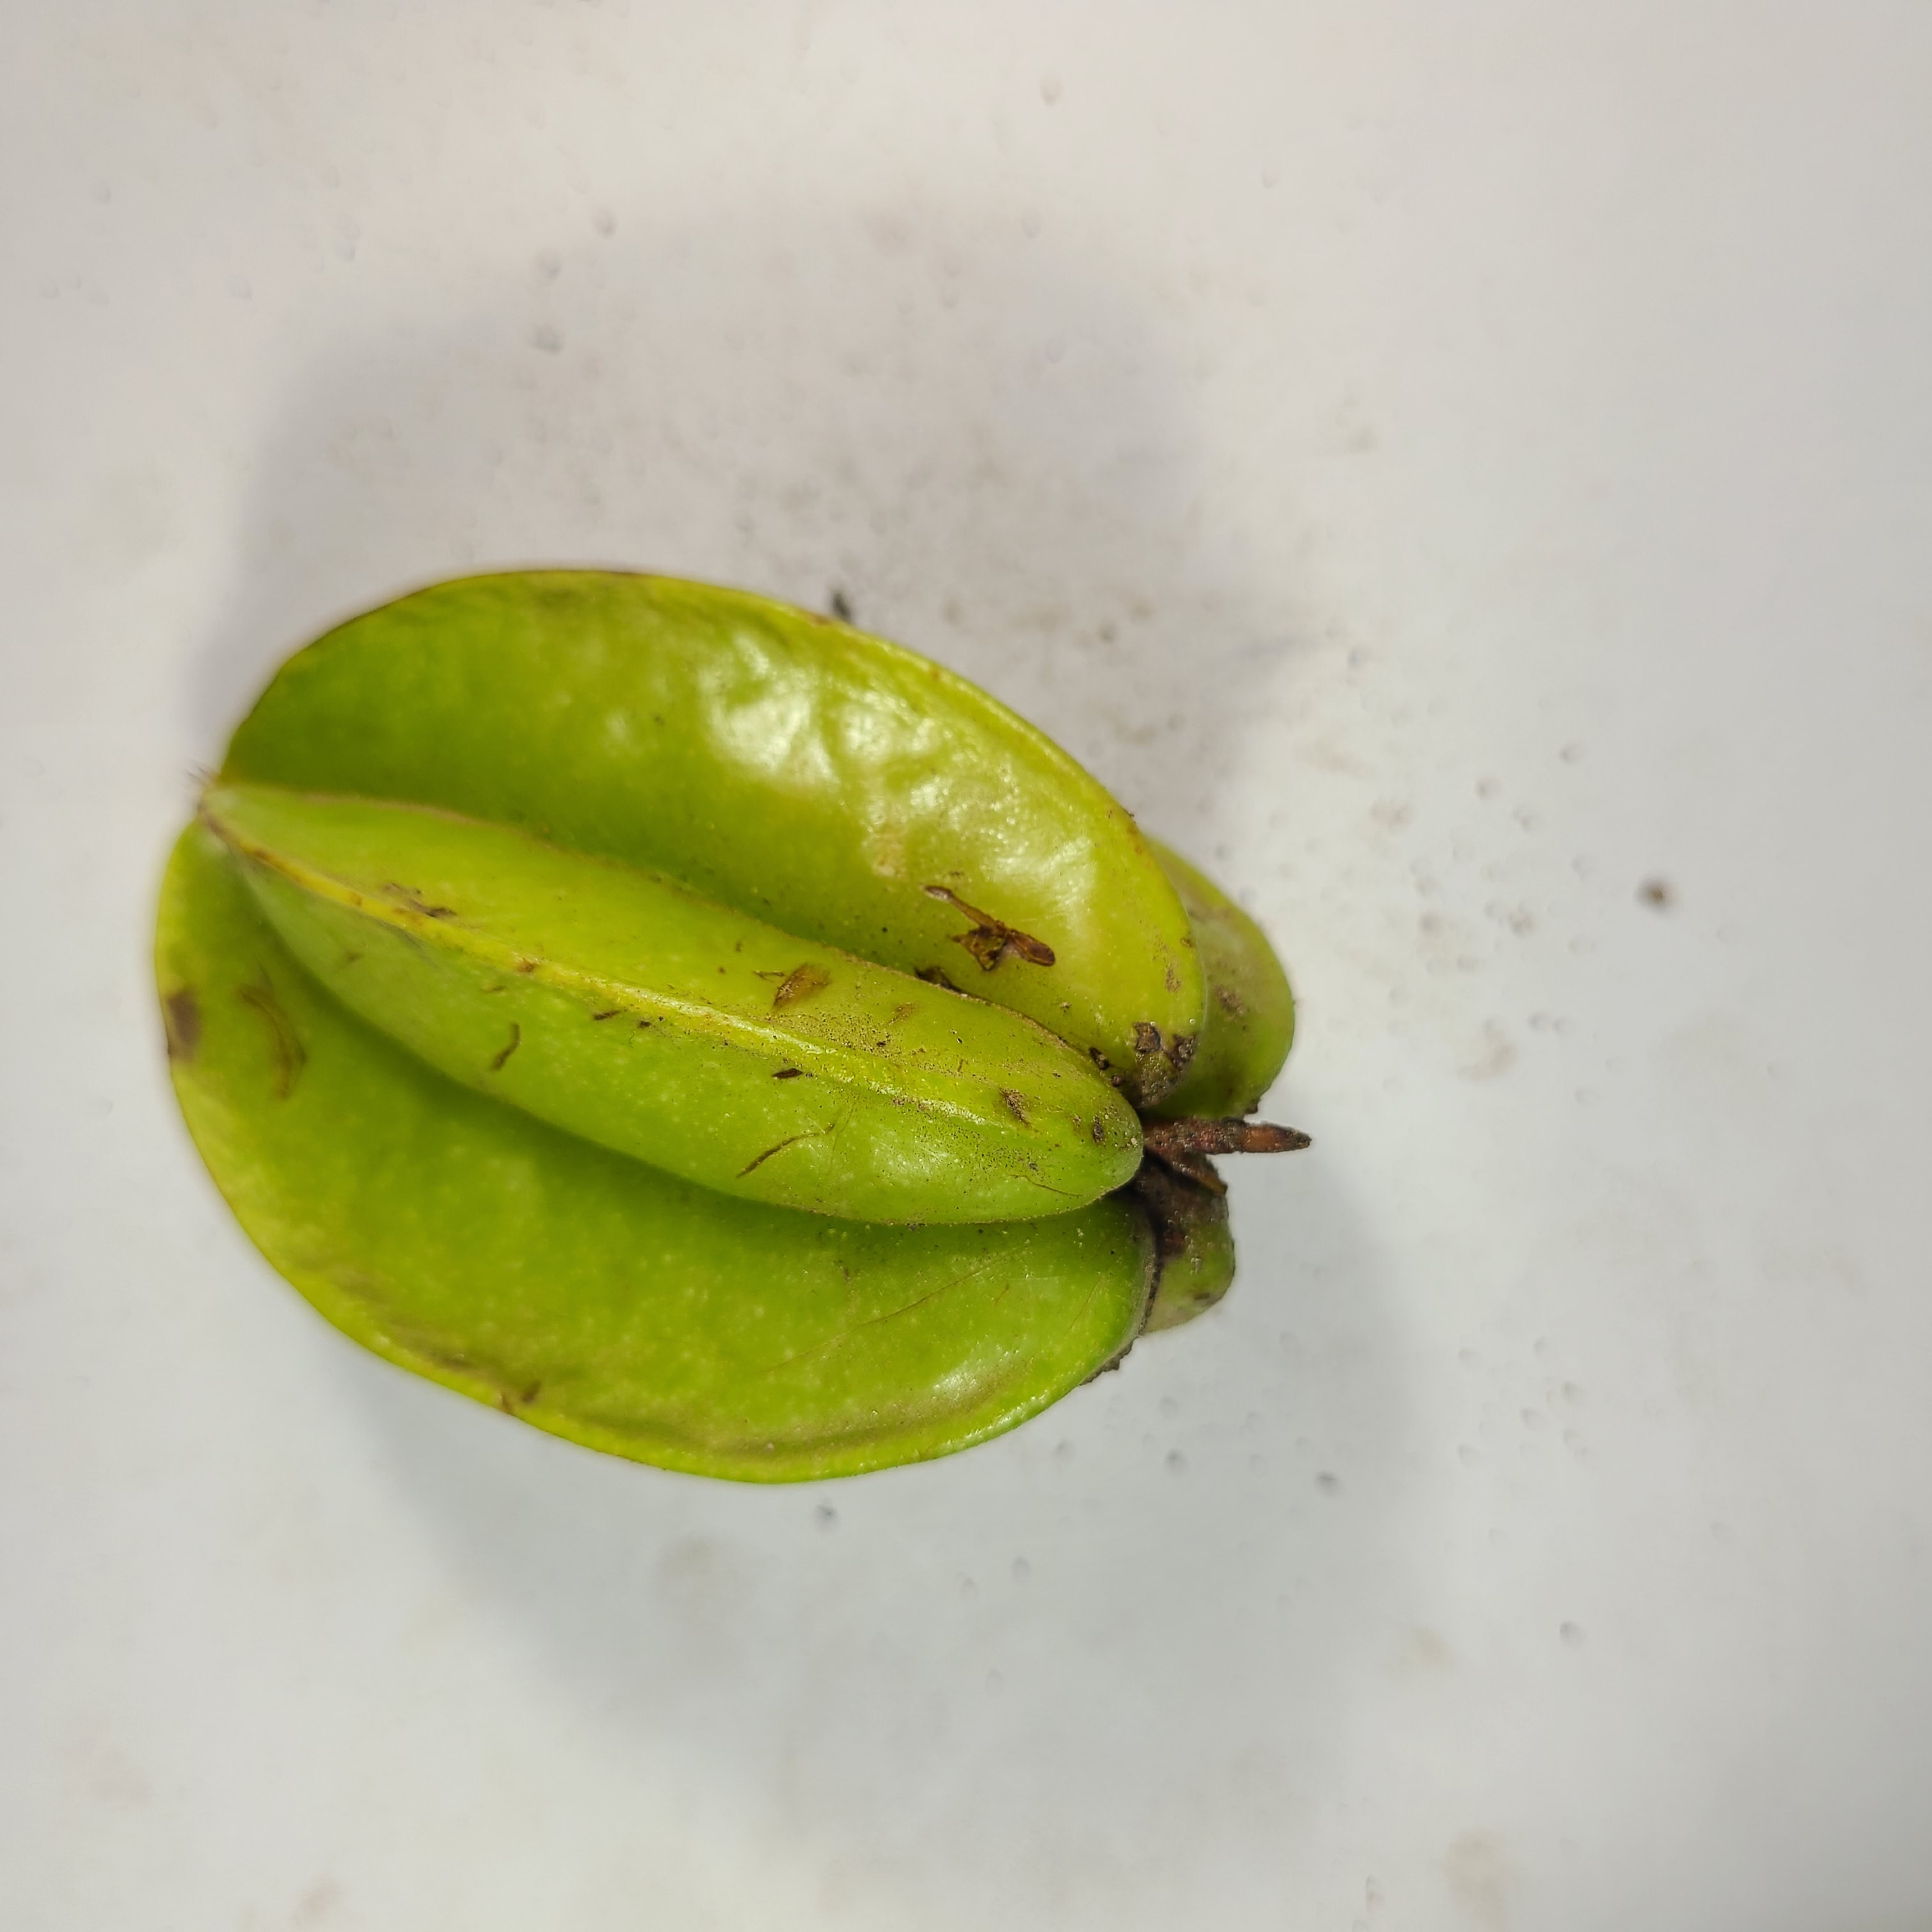
Label: Unhealthy Fruits